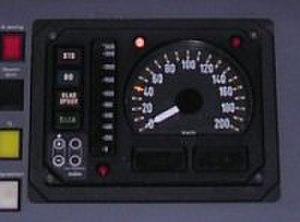
L'affichage en cabine de l'ATB-NG. Hrvatski: Signalni uređaj sustava TBL2. 한국어: ATB-NG 장착 차량의 계기판.